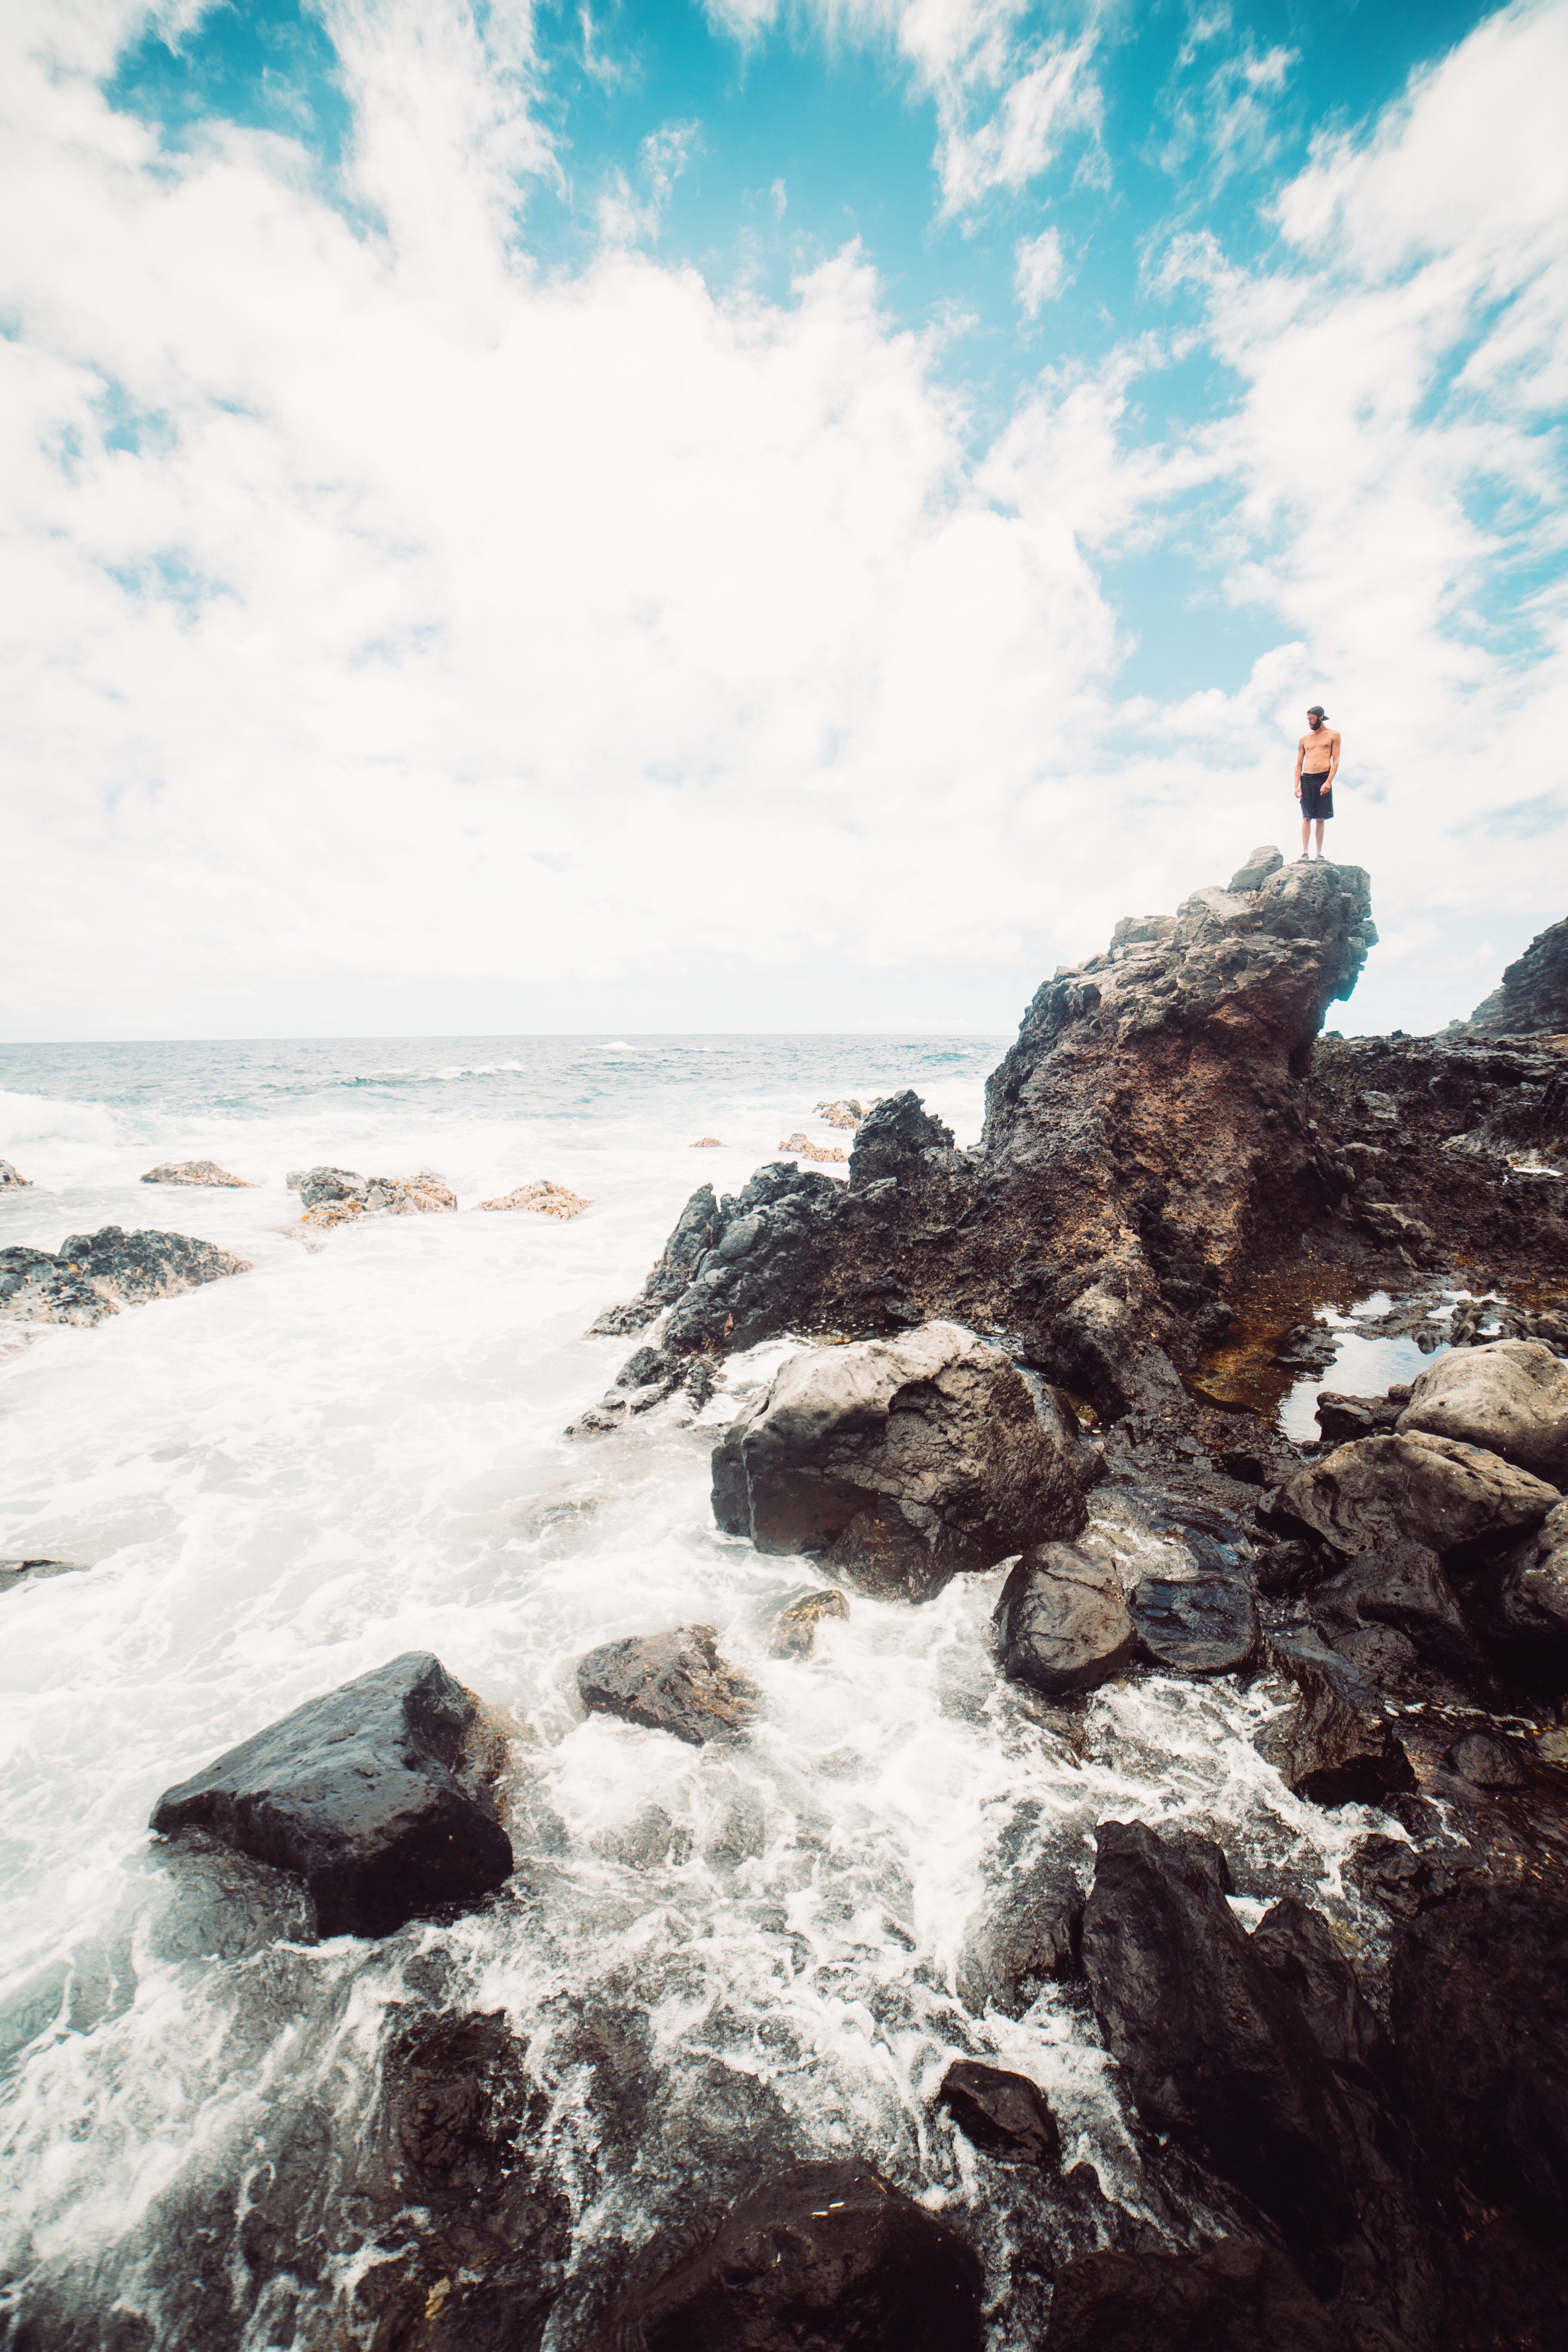
body of water, sea, coast, sky, nature, ocean, shore, water, wave, rock, coastal and oceanic landforms, beach, cliff, headland, wind wave, cloud, klippe, horizon, tide, photography, promontory, terrain, bay, landscape, vacation, tourism, tropics, wind, cape, formation